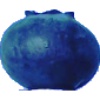
Label: huckleberry